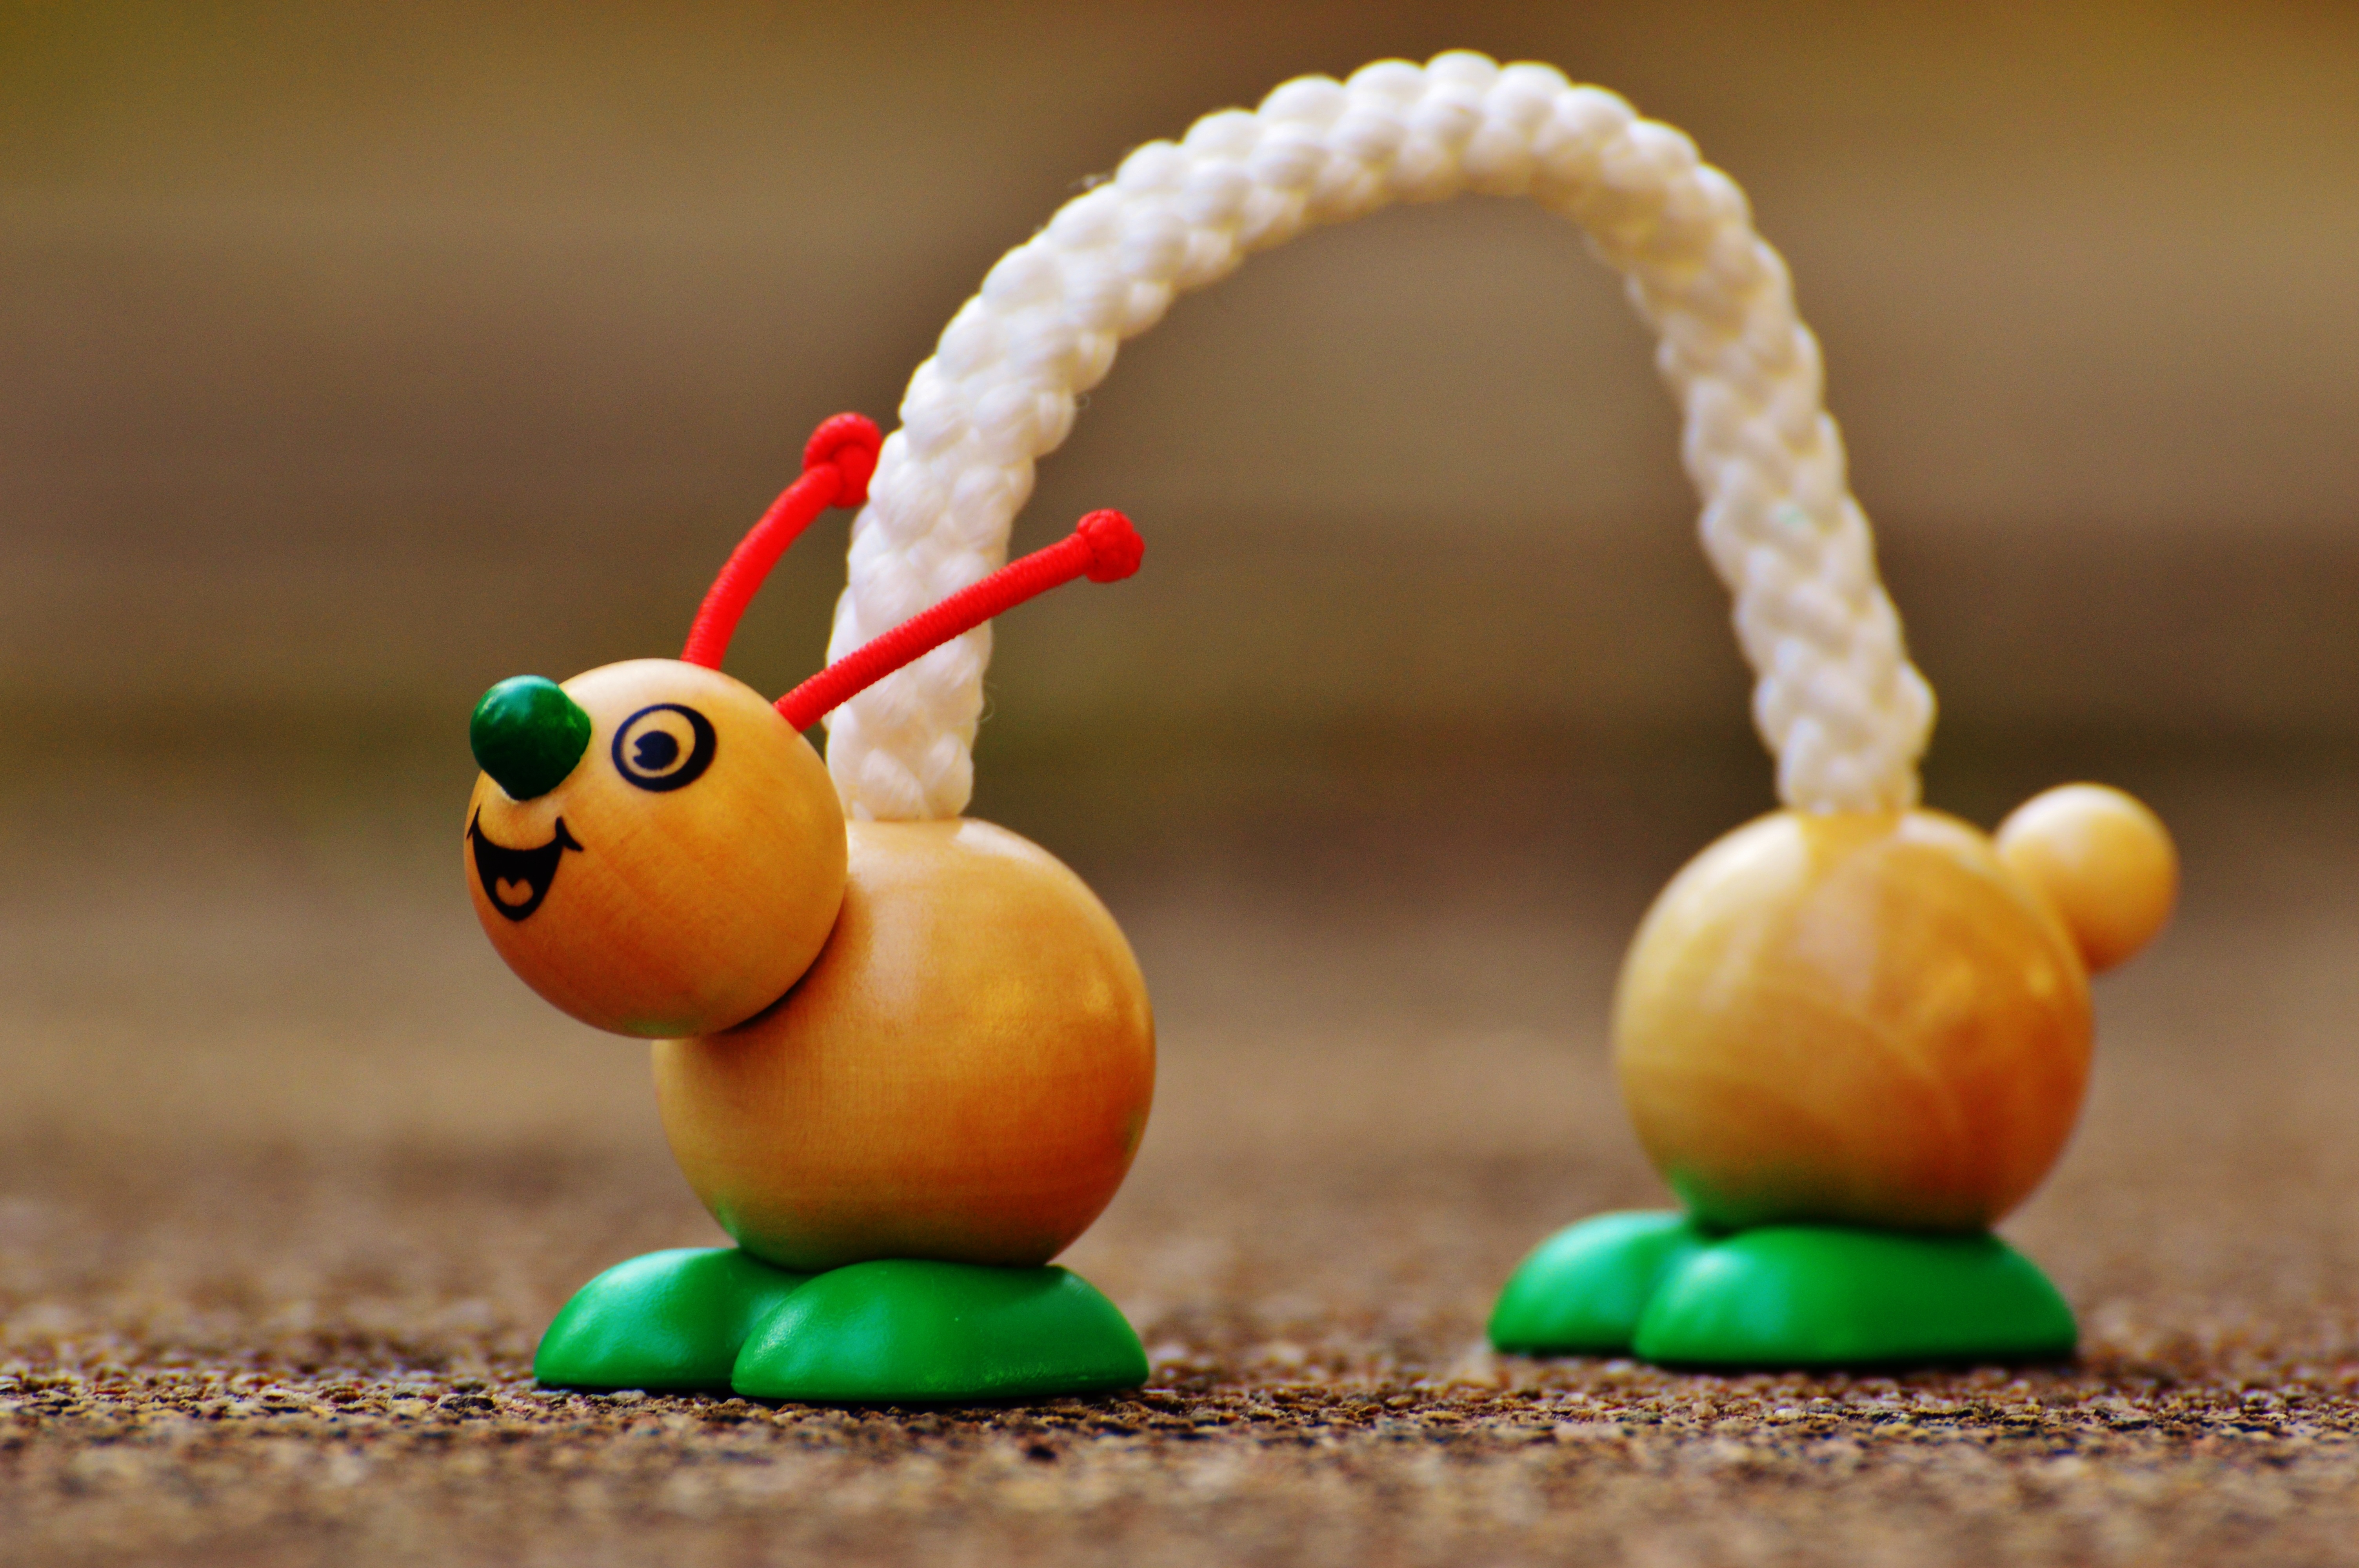
wood, play, flower, cute, food, produce, insect, colorful, toy, caterpillar, children, figure, toys, funny, children toys, macro photography, game figure, game characters